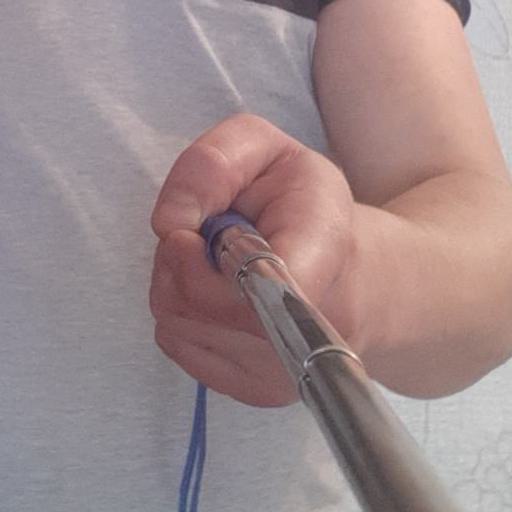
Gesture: no_gesture